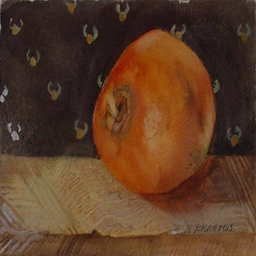
Label: peels